Saskatchewan Grain Growers' Association

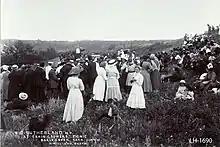
William Charles Sutherland (Liberal MP) addresses a Saskatchewan Grain Growers' Picnic at Eagle Creek on 19 July 1911

The SCEC's relationship with the Liberals drew criticism from those who felt that a cooperative should be politically neutral, particularly from those who did not support the Liberals.